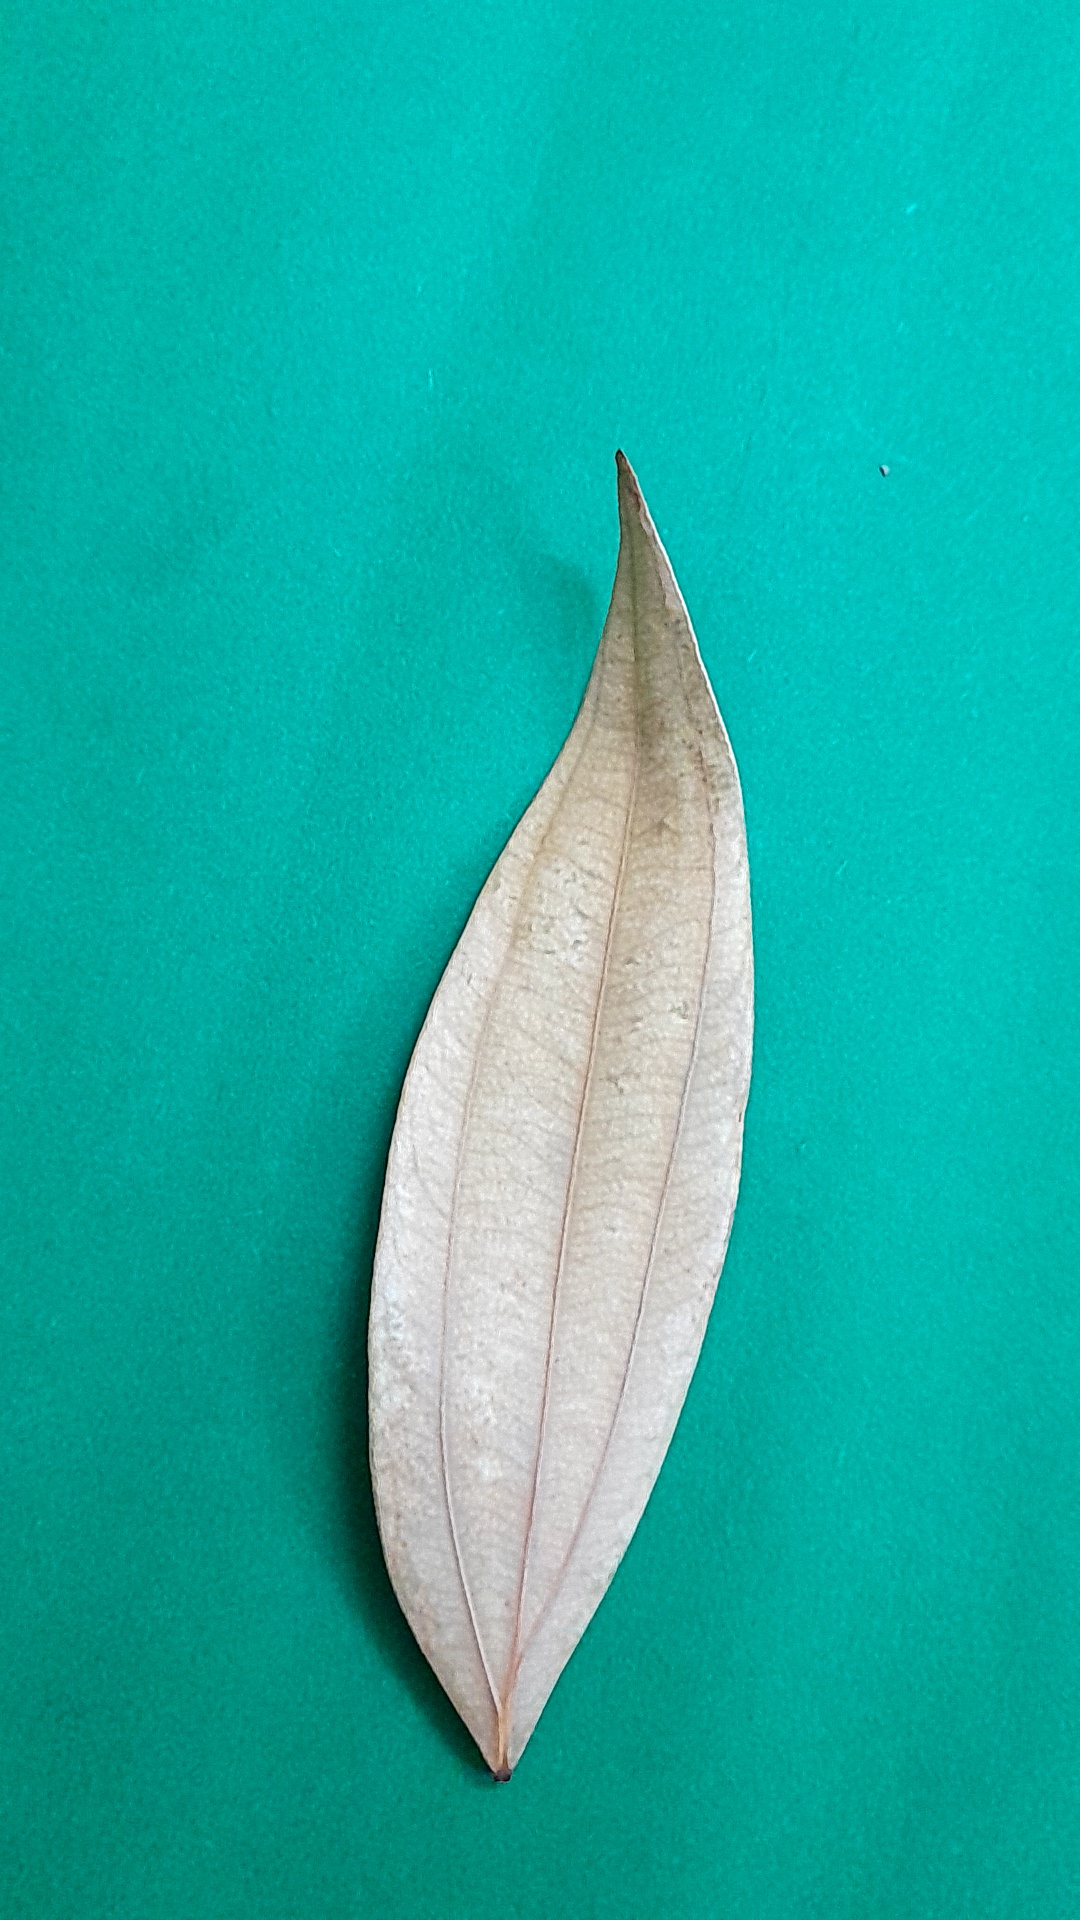
Label: Dry Leaf